Glen Douglas Halt railway station

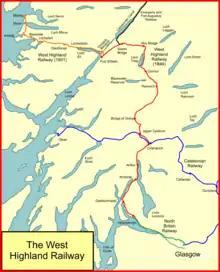
System map of the West Highland Railway

The West Highland Railway opened the line to passengers on 7 August 1894; later it was operated by the North British Railway, until in 1923 it became part of the London and North Eastern Railway. In 1948 the line became part of the Scottish Region of British Railways following nationalisation.